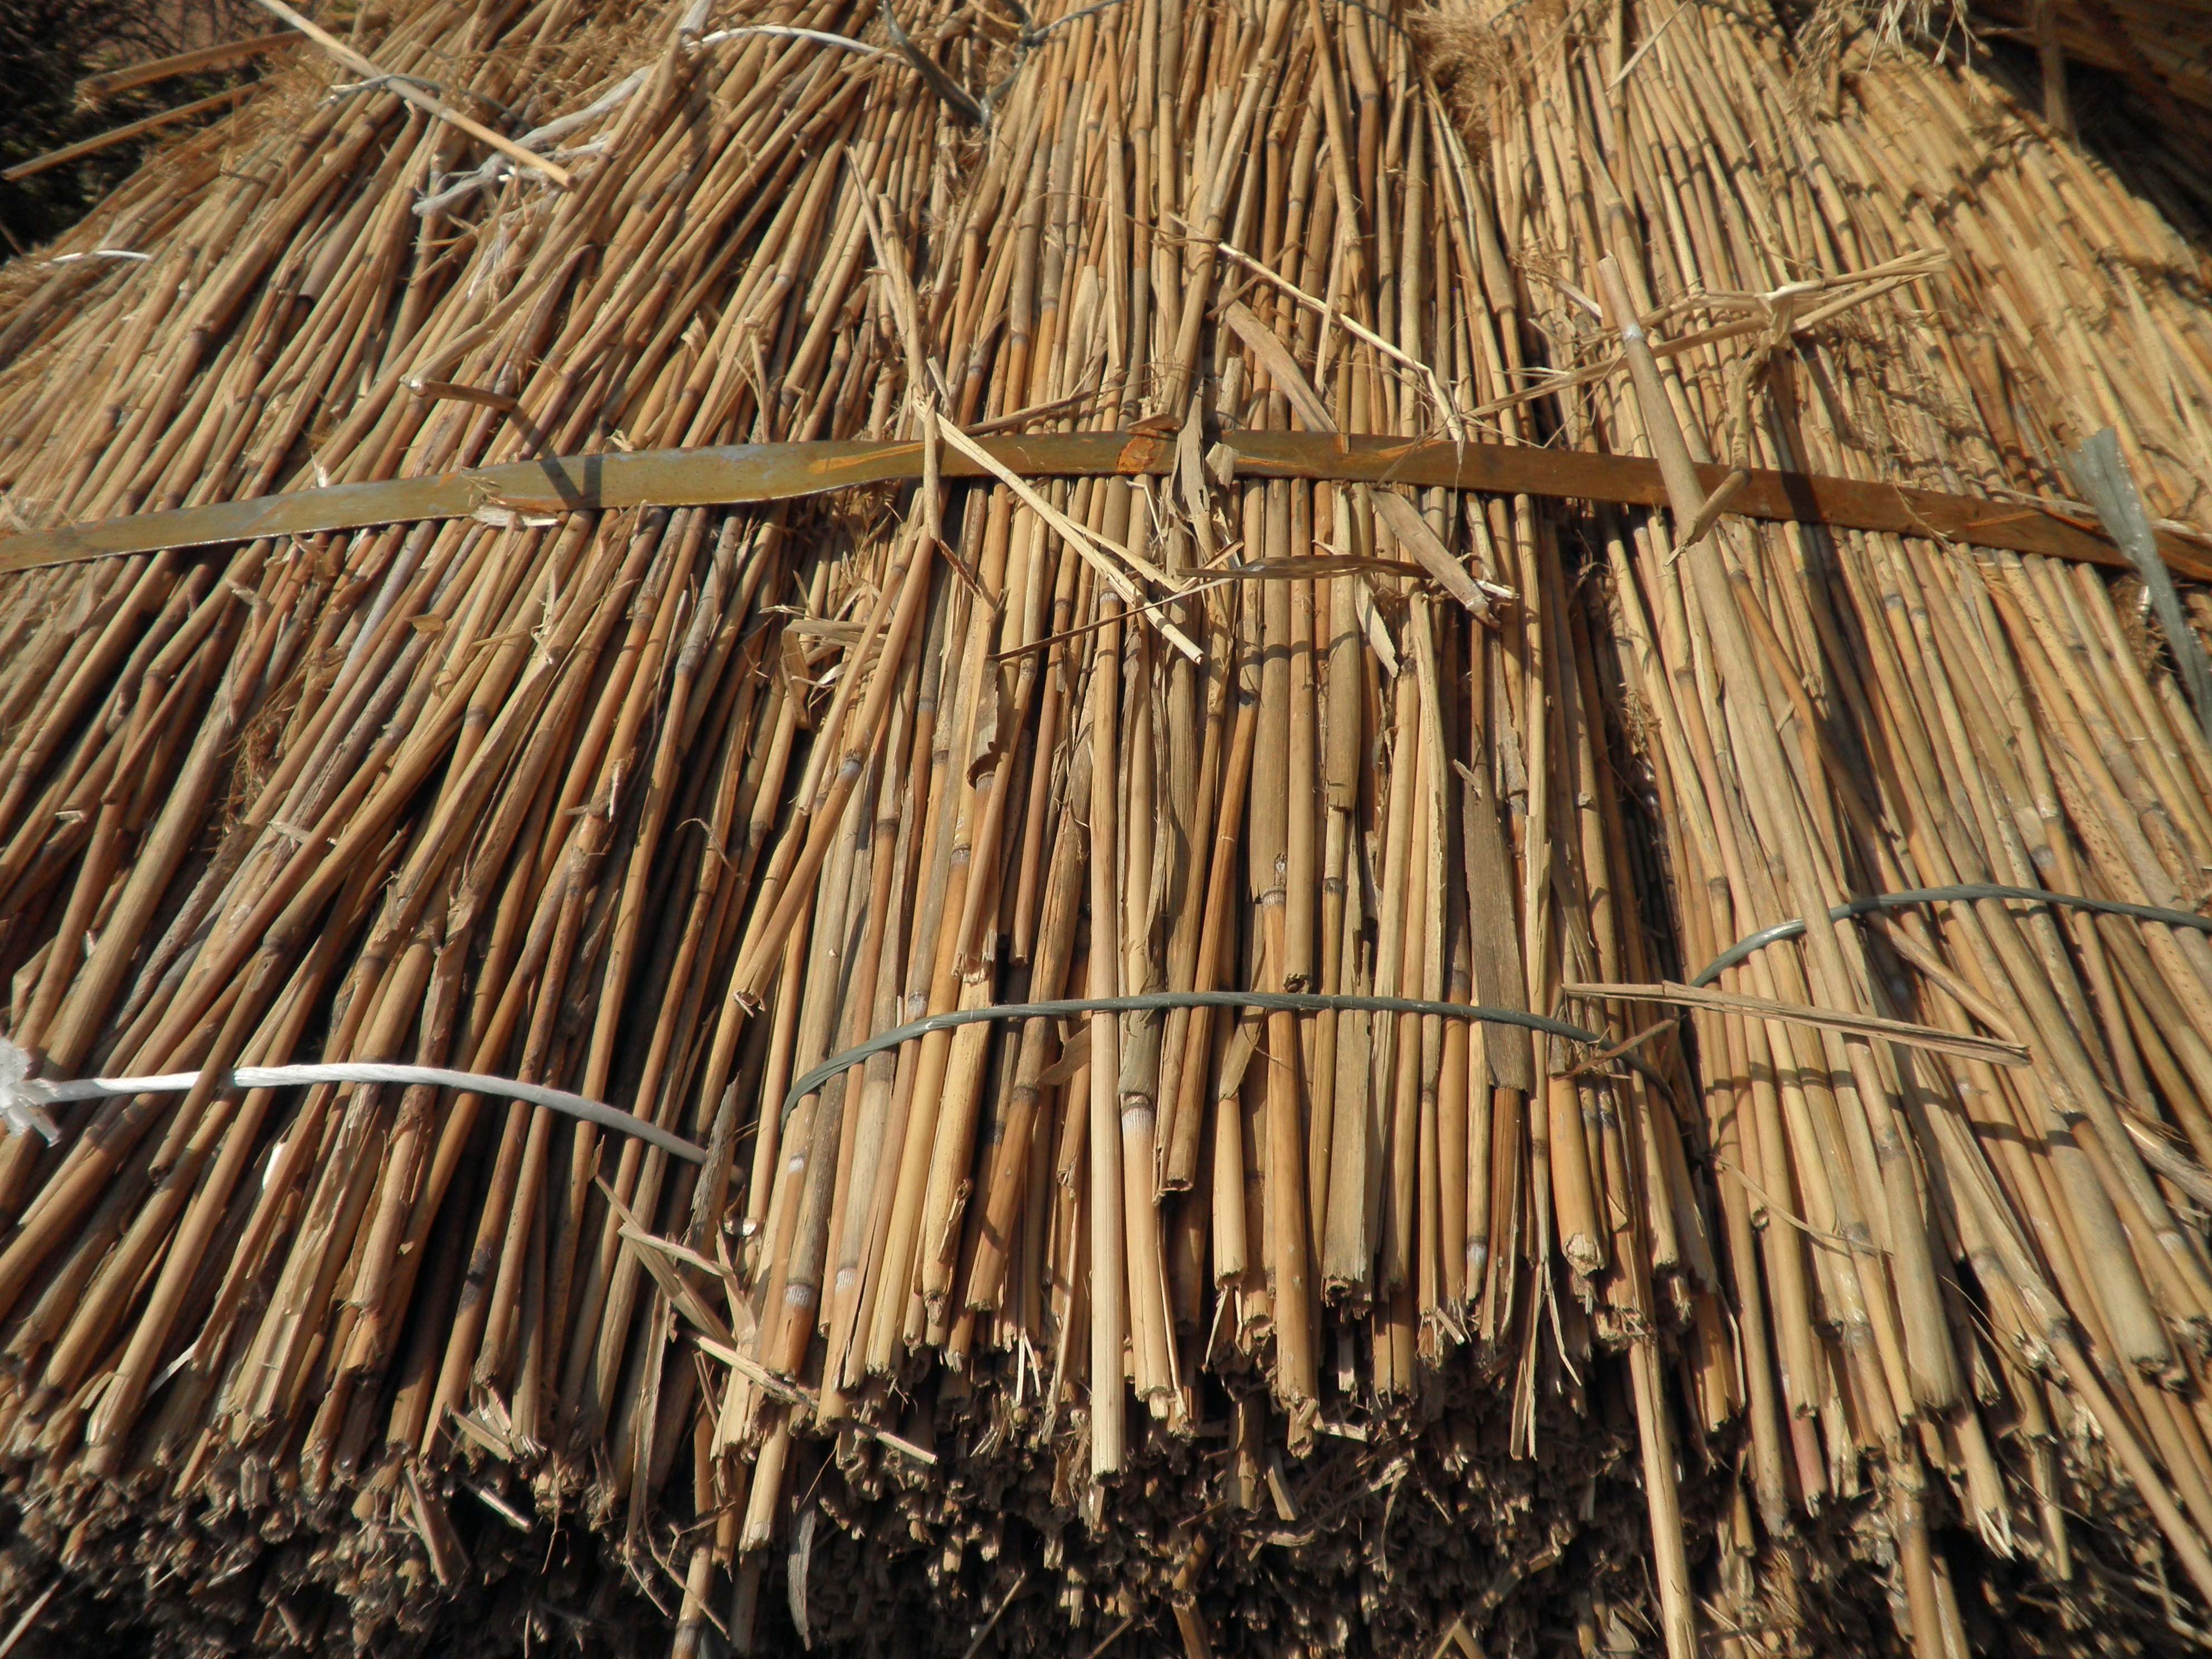
tree, nature, grass, branch, plant, wood, trunk, dry, reed, crop, agriculture, lumber, twig, roofing, straw, cane, bamboo, golden brown, man made object, grass family, roofing material